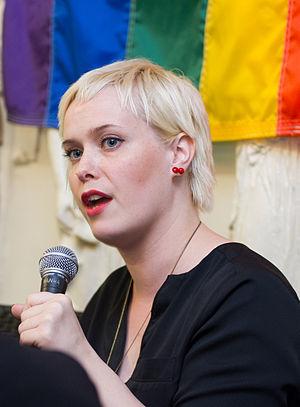
Les Jeunes socialistes européens, anciennement ECOSY, est la structure jeunesse du Parti socialiste européen et est membre de l'Union internationale de la jeunesse socialiste. Son siège est à Bruxelles et elle regroupe des socialistes et sociaux-démocrates ; Joao Albuquerque en est l'actuel président.